Head-mounted display

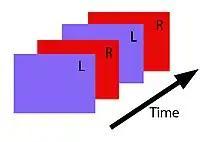
Frame sequential multiplexing

First-person view (FPV) drone flying uses head-mounted displays which are commonly called "FPV goggles". Analog FPV goggles (such as the ones produced by Fat Shark) are commonly used for drone racing as they offer the lowest video latency. But digital FPV goggles (such as produced by DJI) are becoming increasingly popular due to their higher resolution video.